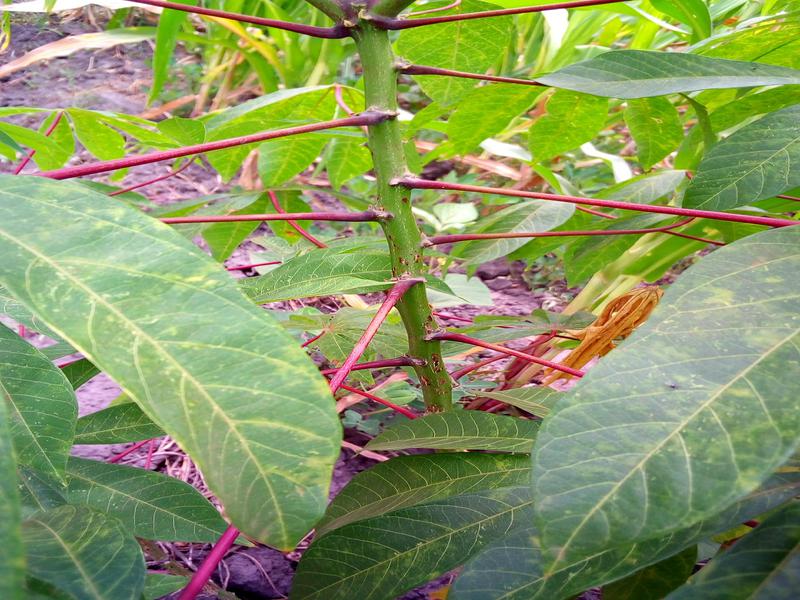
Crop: cassava
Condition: brown_streak_disease